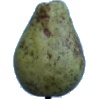
Label: pear_stone